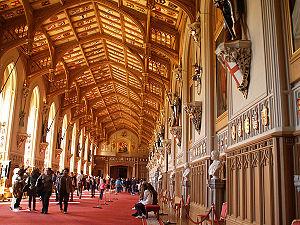
Le château de Windsor est une forteresse médiévale située à Windsor dans le Berkshire, en Angleterre. Le château est célèbre pour son architecture et parce qu'il est l'une des résidences de la famille royale britannique. Sa construction commença peu après la conquête de l'Angleterre par Guillaume le Conquérant au XIᵉ siècle. Depuis le règne d'Henri Iᵉʳ d'Angleterre, le château a abrité de nombreux monarques ; il est le plus ancien palais habité sans interruption en Europe. La chapelle Saint-Georges, construite au XVᵉ siècle, est considérée par l'historien John Martin Robinson comme « l'une des plus grandes réussites de l'architecture gothique anglaise ». Le style raffiné des appartements d'État construits au début du XIXᵉ siècle a été vanté par l'historien de l'art Hugh Roberts, qui parle d'« une magnifique série de salles sans égales, largement considérées comme l'expression la plus élégante et la plus complète de l'art géorgien ». Plus de 500 personnes habitent et travaillent aujourd'hui dans le château.
John D'Abrichecourt est le 120ᵉ membre de l'ordre de la Jarretière, ordre établi au château de Windsor.